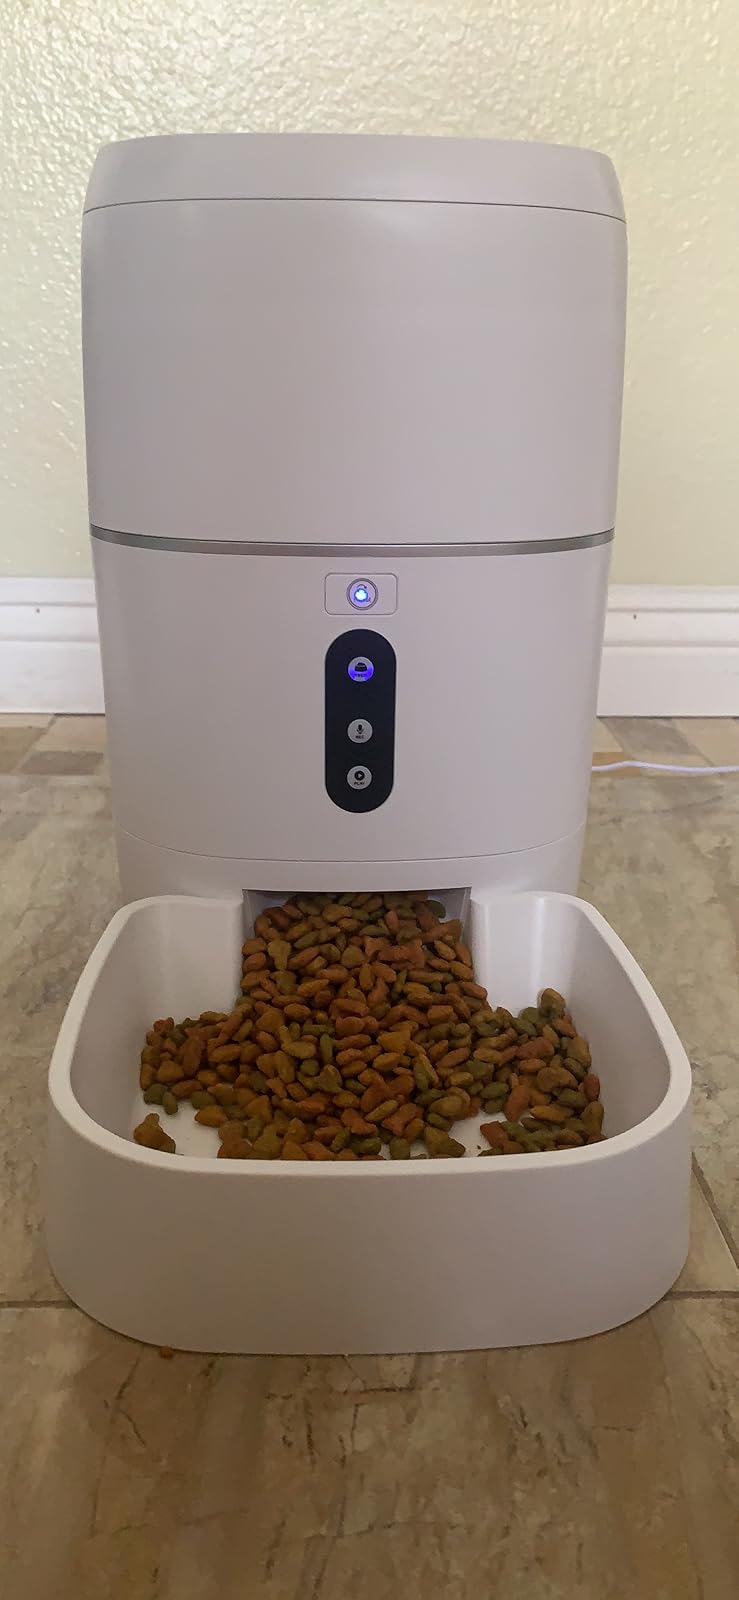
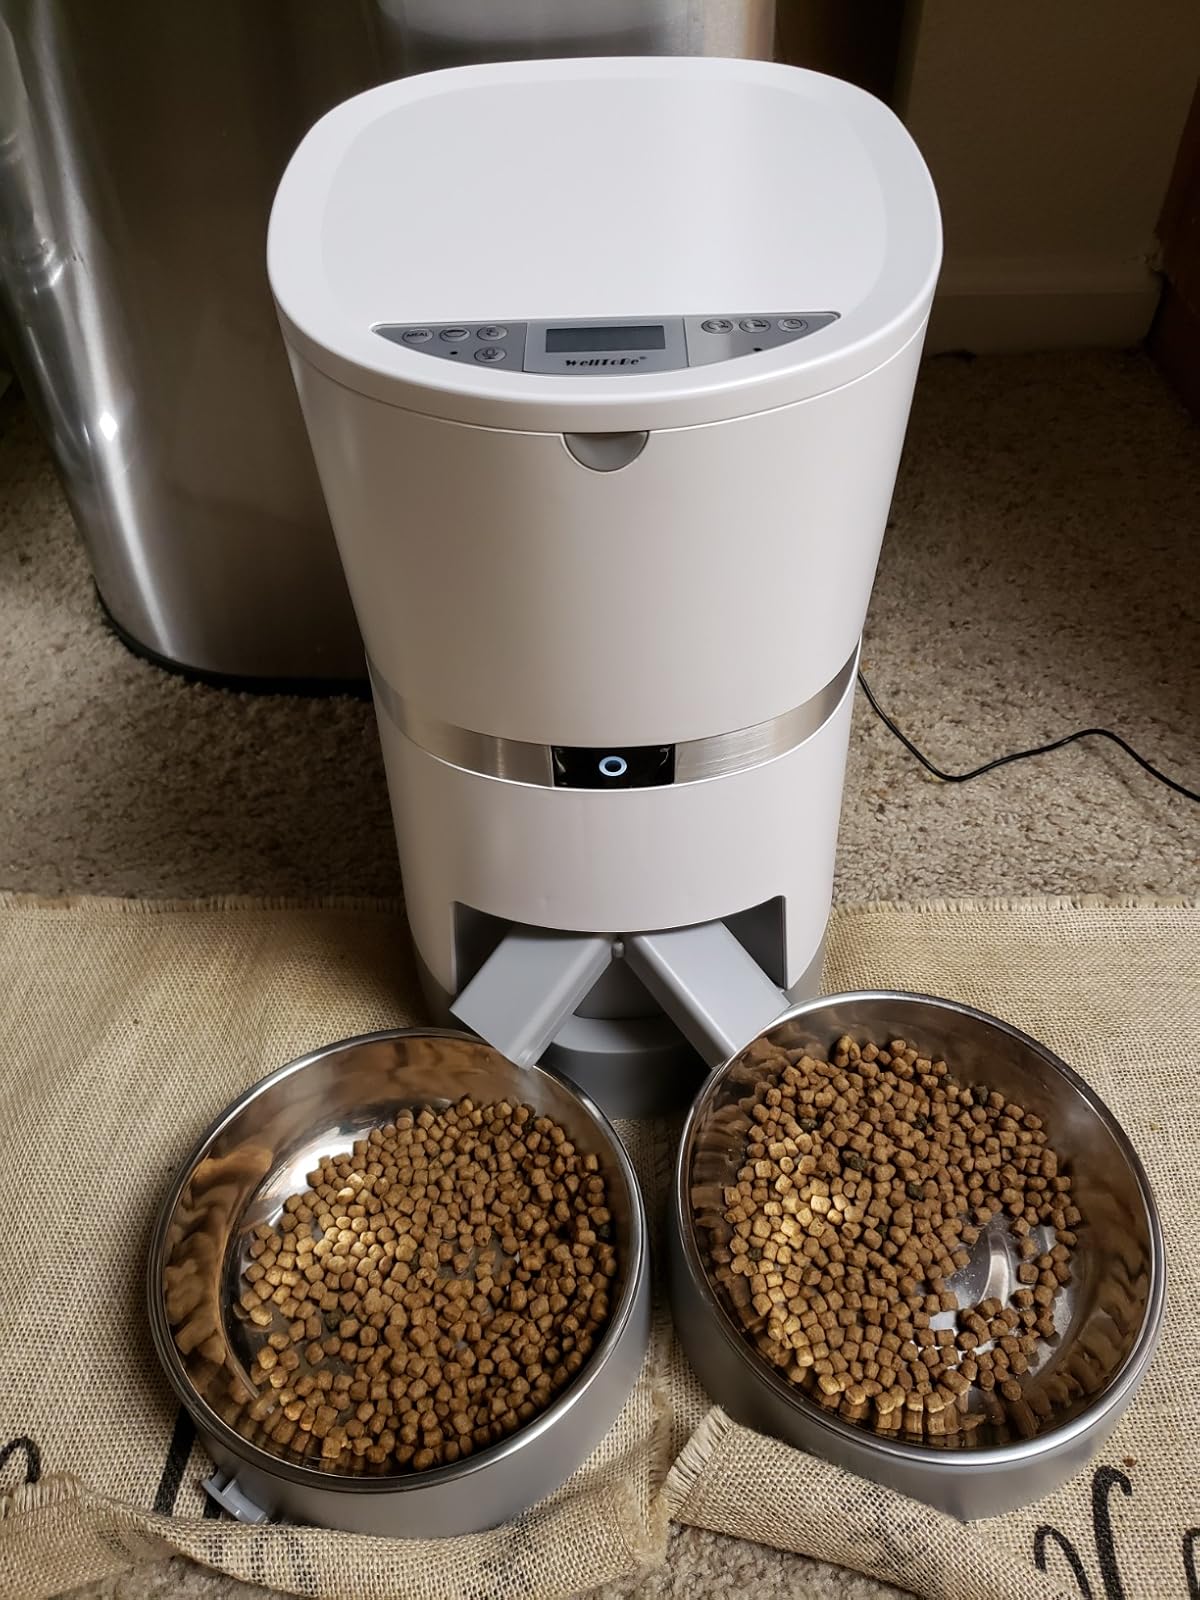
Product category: items_feeder
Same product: no